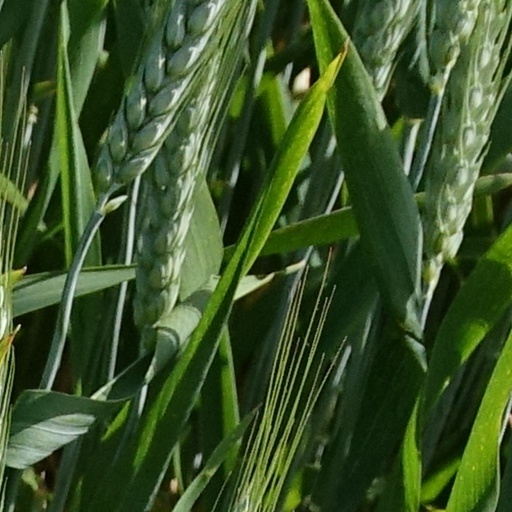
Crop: wheat